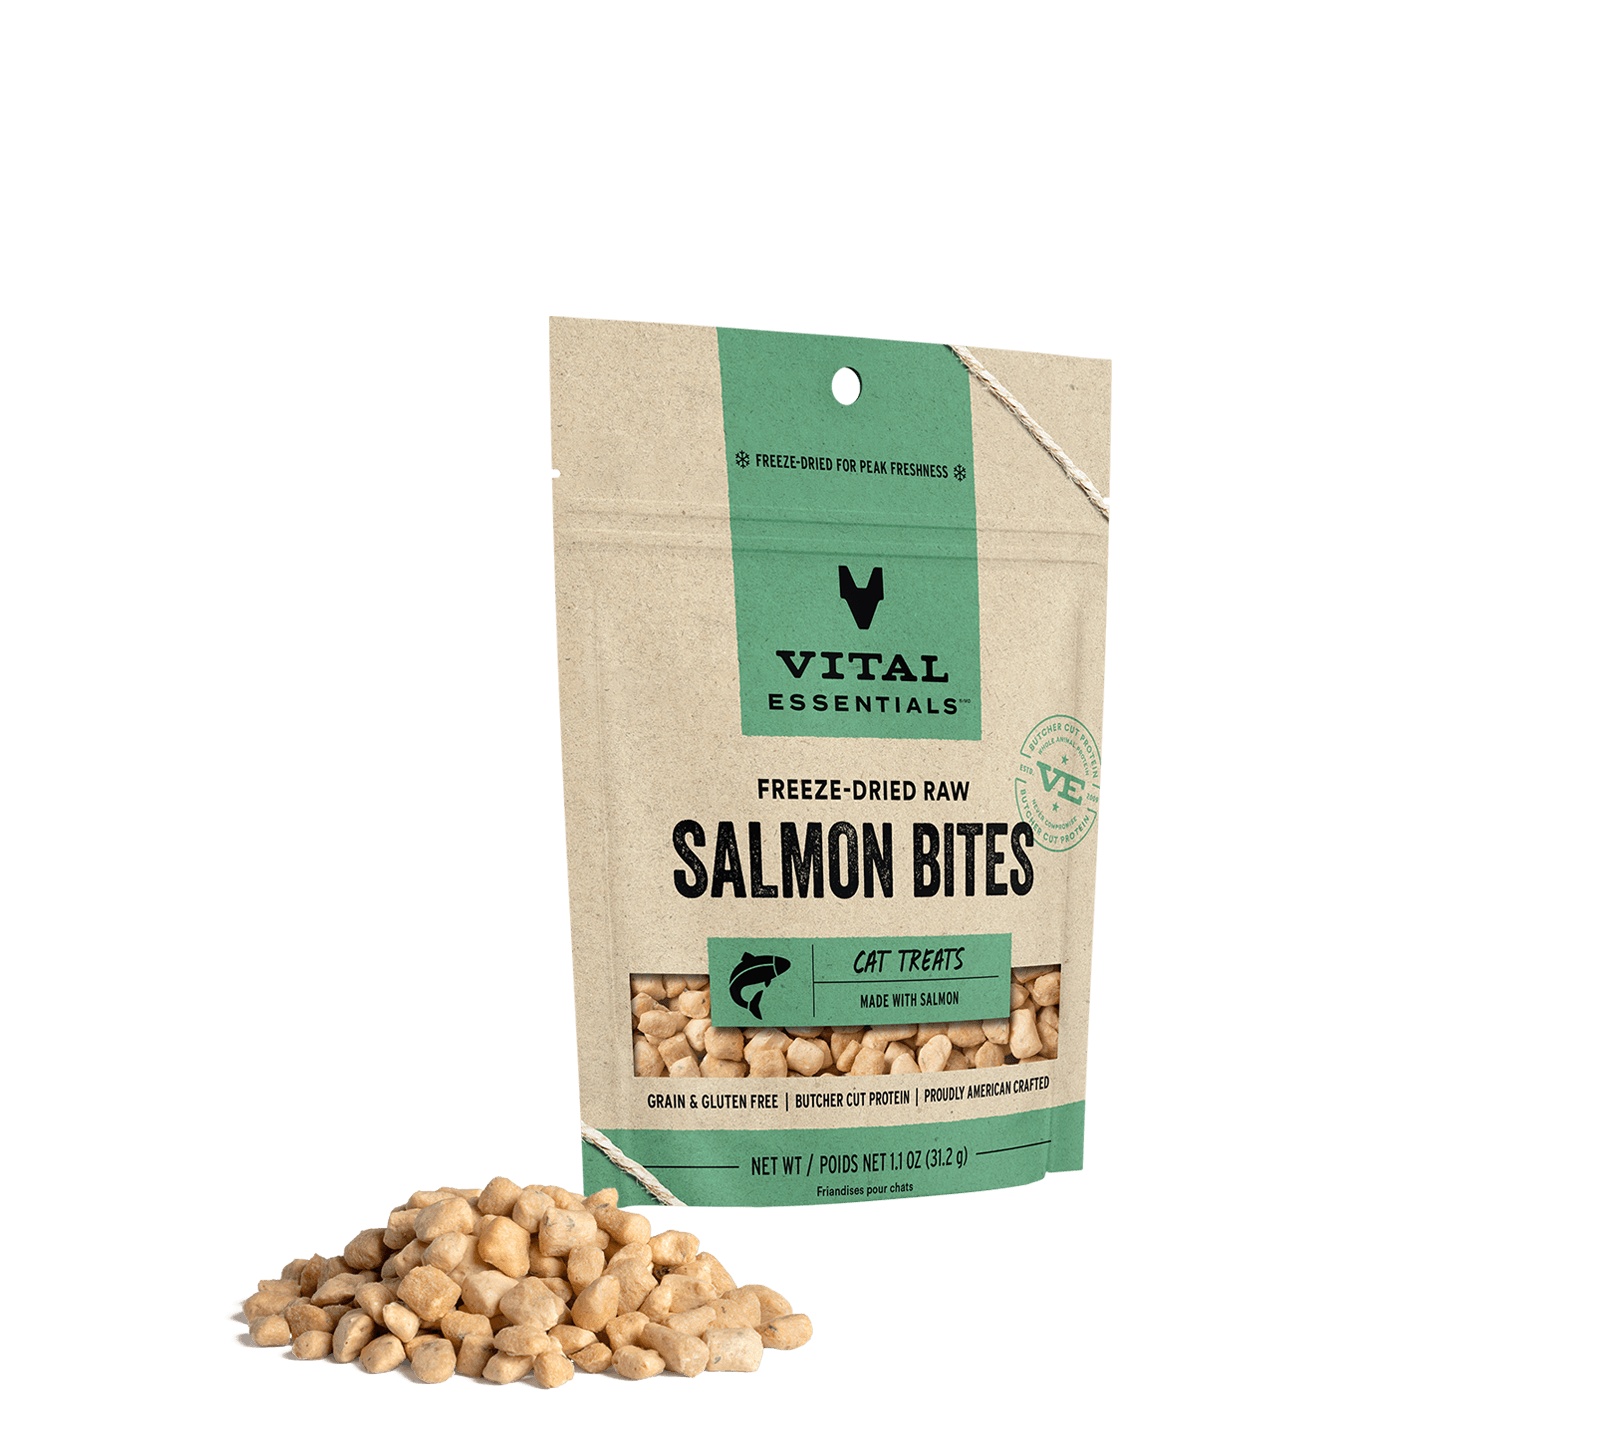
Vital Essentials Vital Cat Freeze Dried Grain Free Wild Alaskan Salmon Cat Treats
Brand: Vital Essentials
Freeze-Dried Vital Cat Treats are packed with vital nutrients, made with fresh, whole, single-sourced USDA animal protein to provide delicious, essential nutrition that cats instinctively crave. Our exclusive VE freeze-drying process retains all the active nutritional elements in the meat without cooking or over-processing. We do not add hormones, antibiotics, preservatives, or anything artificial. Grain Free, Gluten Free, Guilt Free. Purely raw, Instinctively healthy rewards that cats love! Key Features & Benefits • USA sourced, made, and packaged • Grain Free, Gluten Free, Guilt Free • Supports the ALPHA Prey–model diet • Packed with essential nutrients that cats instinctively crave • Promotes digestive health, oral health, and optimum weight • Promotes thick glossy coats, firm muscles, and strong bones • No added hormones, antibiotics, fillers, or flavorings • No artificial preservatives, colors, or synthetic vitamins/minerals Ingredients Salmon Guaranteed Analysis Nutrient Guaranteed Units Crude Protein 42% min Crude Fat 15% min Crude Fiber 3% max Moisture 8% max
Category: Animals & Pet Supplies > Pet Supplies > Cat Supplies > Cat Treats